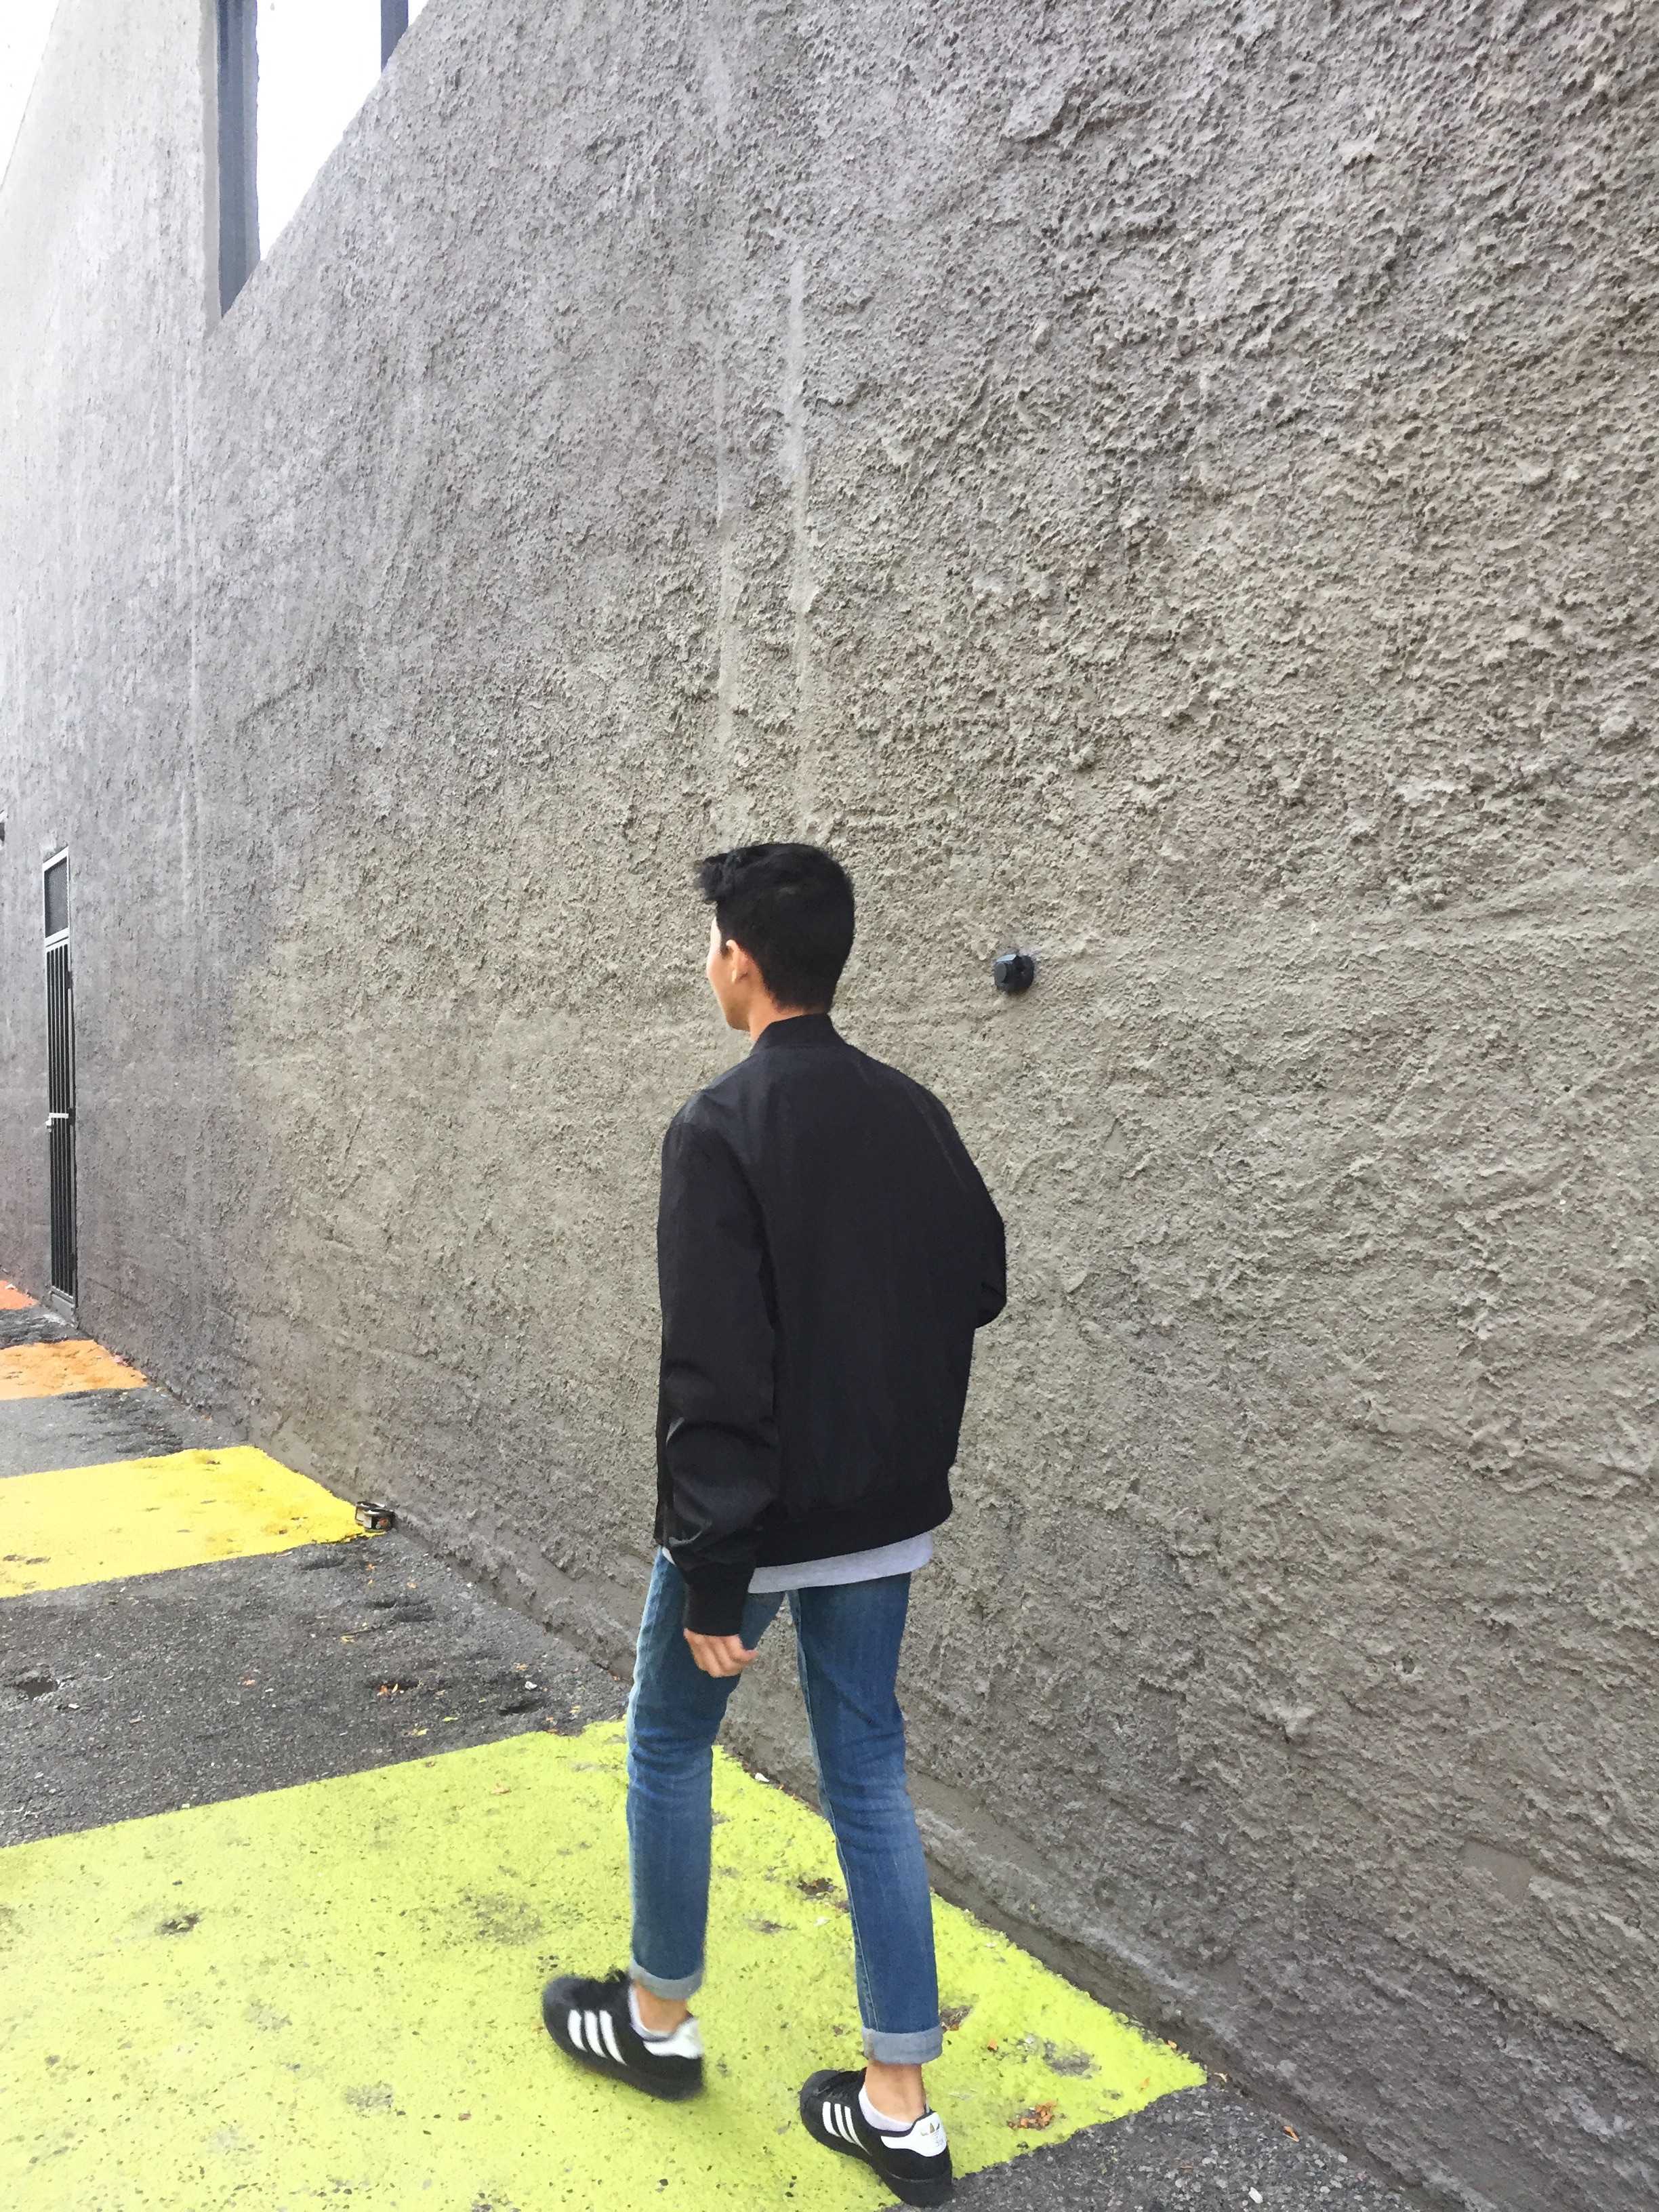
asphalt, spring